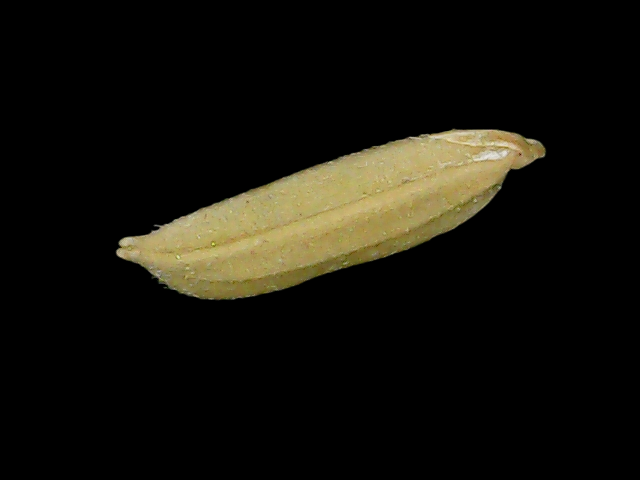
Rice variety: Bd85